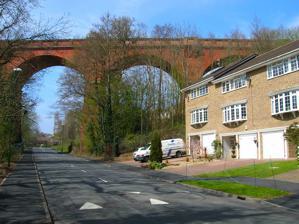
Building: Imberhorne Viaduct
Country: United Kingdom
Year built: 1882
Bridge in West Sussex, South-East England Imberhorne Viaduct Coordinates 51°07′23″N 0°01′24″W / 51.123090°N 0.023446°W / 51.123090; -0.023446 Carries Bluebell Railway Locale East Grinstead , West Sussex , South-East England Other name(s) Hill Place Viaduct Heritage status Grade II listed Characteristics Total length 700 feet (210 m) Height 90 feet (27 m) Rail characteristics No. of tracks 1 Track gauge 4 ft 8 + 1 ⁄ 2 in ( 1,435 mm ) History Constructed by Lewes and East Grinstead Railway Construction start 1880 Opened 1882 Rebuilt 1992 Statistics Daily traffic heritage railway Location Imberhorne Viaduct is a Grade II listed railway viaduct located in East Grinstead , West Sussex , South-East England . Closed in 1958, the structure was brought back into use as part of the preserved Bluebell Railway heritage line in 2013, allowing trains to continue to East Grinstead railway station. Construction and operation Built to span the lands of Imberhorne Farm, it was designed and engineered by Frederick Banister , then Chief Engineer for the London, Brighton and South Coast Railway . Built as part of the Lewes and East Grinstead Railway and built to allow double-track operations, it is 700 feet (210 m) in length and spanning the valley at a maximum height of 90 feet (27 m). Construction started in 1880, with ten brick arches each with a span of 60 feet (18 m) reaching a maximum height of 70 feet (21 m), each having no fewer than eight rings. The parapets have five panels above each arch, and there are brick string courses below. A feature of the viaduct is that the imposts are of stone on the face of the piers, but brick within the arches. Opened in 1882, and also known as Hill Place Viaduct , it carried the Lewes and East Grinstead Railway south from East Grinstead to Kingscote , and onwards to Lewes . Closure and listing View from the viaduct, looking north towards East Grinstead After the closure of the Lewes and East Grinstead Line south from East Grinstead in 1958, the track on the viaduct remained in place to allow the stabling of carriages. Imberhorne cutting located south of the viaduct was designated as a domestic rubbish dump, and infilled with waste during the 1970s. After various local residents requested the demolition of the decaying viaduct, the structure was listed from 15 September 1988. Reopening Looking north across the viaduct towards East Grinstead station , 2009. Renovation being undertaken to allow the relaying of track for the removal of domestic waste from Imberhorne cutting. Repairs have been made to the brickwork of the viaduct, with waterproof membrane and ballast laid about half way across. 2009 In 1992, after British Rail had closed the carriage sidings and undertaken required emergency repair work to the whole structure, the viaduct was donated to the Bluebell Railway Preservation Society. Further renovation was undertaken subsequently, including waterproofing the deck, brickwork repairs and repointing. After reaching Kingscote in 1994, the Bluebell Railway Society undertook renovation of the section to reconnect the line with East Grinstead. After negotiation with the council over sharing the costs of removing accumulated rubbish from Imberhorne cutting, the Society relaid track across the viaduct south to allow removal of the rubbish north via Network Rail , to be reburied in Oxfordshire . On 7 March 2013 the Bluebell Railway was reconnected with East Grinstead and the viaduct is now in regular use for passenger trains. The first scheduled service ran across the viaduct on 23 March 2013, following 55 years of disuse. Television appearance Imberhorne Viaduct was used during the filming of the Foyle's War episode The Russian House . At the beginning of the episode, an escaped prisoner of war is running from the East Grinstead end of the viaduct. Once surrounded, he then leaps from the bridge. The Viaduct appears in the Mercedes Benz Smart Forfour advert. The car-train hybrid is shown driving over the viaduct using the rail line, now owned by the Bluebell Railway. References Wikimedia Commons has media related to Imberhorne Viaduct .